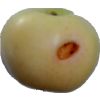
Label: Apple 6